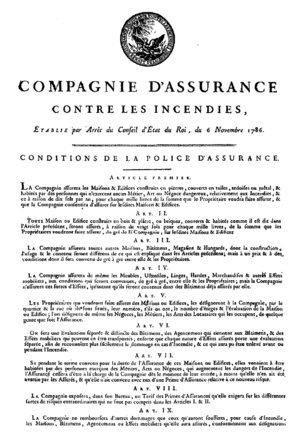
Conditions de la police d'assurance, 1ère page
Le risque industriel en France est la combinaison de la probabilité de survenue d’un accident industriel sur le territoire national français et de ses conséquences négatives potentielles pour la santé humaine, l’environnement, les biens, dont le patrimoine culturel et l’activité économique.